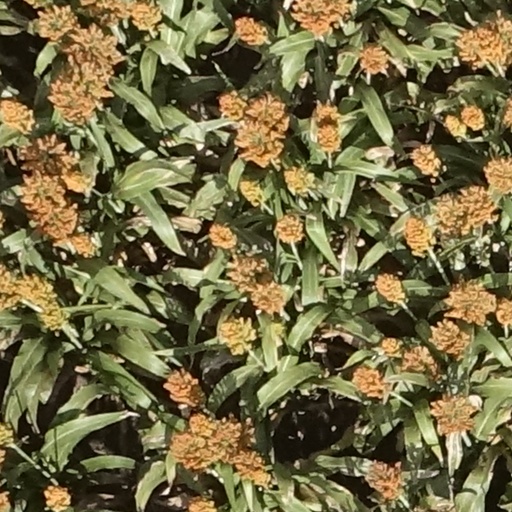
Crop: sorghum